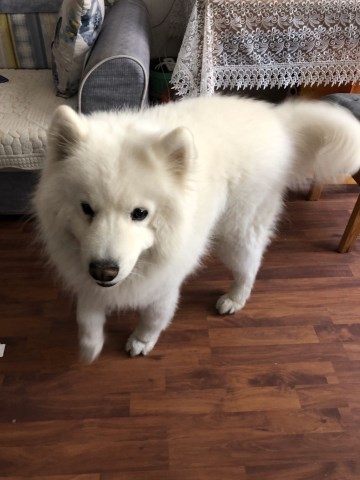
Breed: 2192-n000088-Samoyed